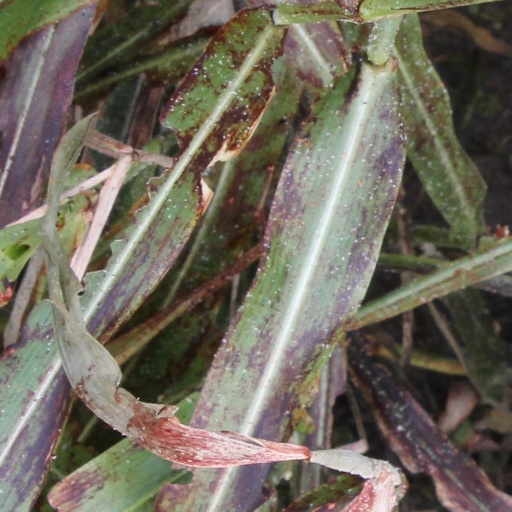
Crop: sorghum